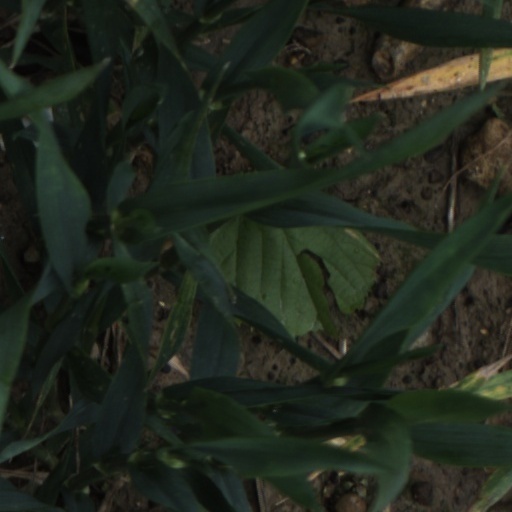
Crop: wheat